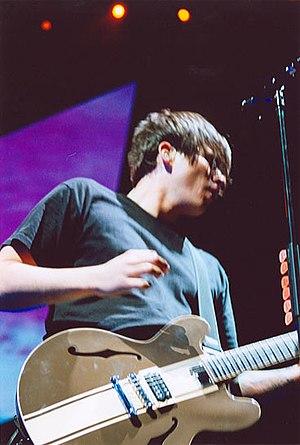
Tom DeLonge, de son nom complet Thomas Matthew DeLonge Jr., né le 13 décembre 1975 à Poway en Californie, est un chanteur, musicien, compositeur et producteur américain, membre du groupe Angels & Airwaves. Il est aussi le propriétaire de Macbeth Footwear.
Box Car Racer est un groupe de punk rock américain, originaire de San Diego, en Californie. Le groupe se composait du guitariste et chanteur Tom DeLonge et du batteur Travis Barker de Blink-182, aux côtés du guitariste David Kennedy de Hazen Street. Anthony Celestino les rejoint plus tard à la basse. DeLonge formera le projet pour extérioriser ses idées sombres qui ne correspondaient pas à Blink-182. Jeff Russell de Signals Midwest est invité à participer au projet, mais ce dernier décline. Box Car Racer est en partie inspiré et considéré comme un hommage à Jawbox, Quicksand, Fugazi et Refused.